Mitte (locality)

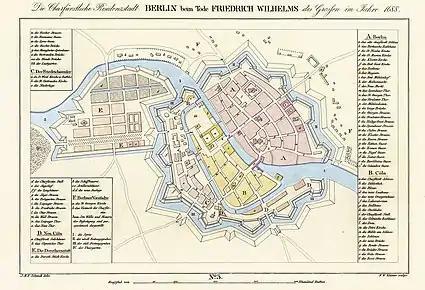
Map of 1688

Mitte comprises the historic center of Berlin ( and ). Its history thus corresponds to the history of the entire city until the early 20th century, and with the Greater Berlin Act in 1920 it became the first district of the city. It was among the areas of the city most heavily damaged in World War II.